Dean Roland

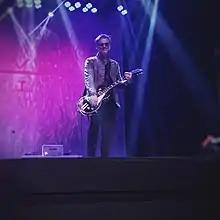
Roland at the Coca-Cola Roxy in Cumberland, Georgia (2021)

Michael Dean Roland is an American musician and songwriter. He is best known for being the rhythm guitarist of the band Collective Soul, an alternative rock band fronted by his brother Ed. He is also part of the rock duo Magnets & Ghosts alongside Ryan Potesta.